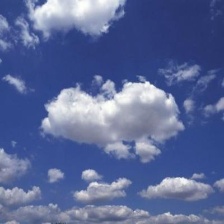
Cloud type: Cumulus